Washington Square Village

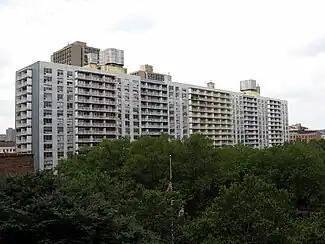
A view of Washington Square Village from Mercer Street

Washington Square Village (WSV) is an apartment complex in a superblock in the Greenwich Village neighborhood of Manhattan, New York City. WSV was developed by Paul Tishman and Morton S. Wolf. To design the housing complex, the developer selected architects S. J. Kessler and Sons, with Paul Lester Weiner as consultant for site planning and design; landscape architects were Sasaki, Walker & Associates.